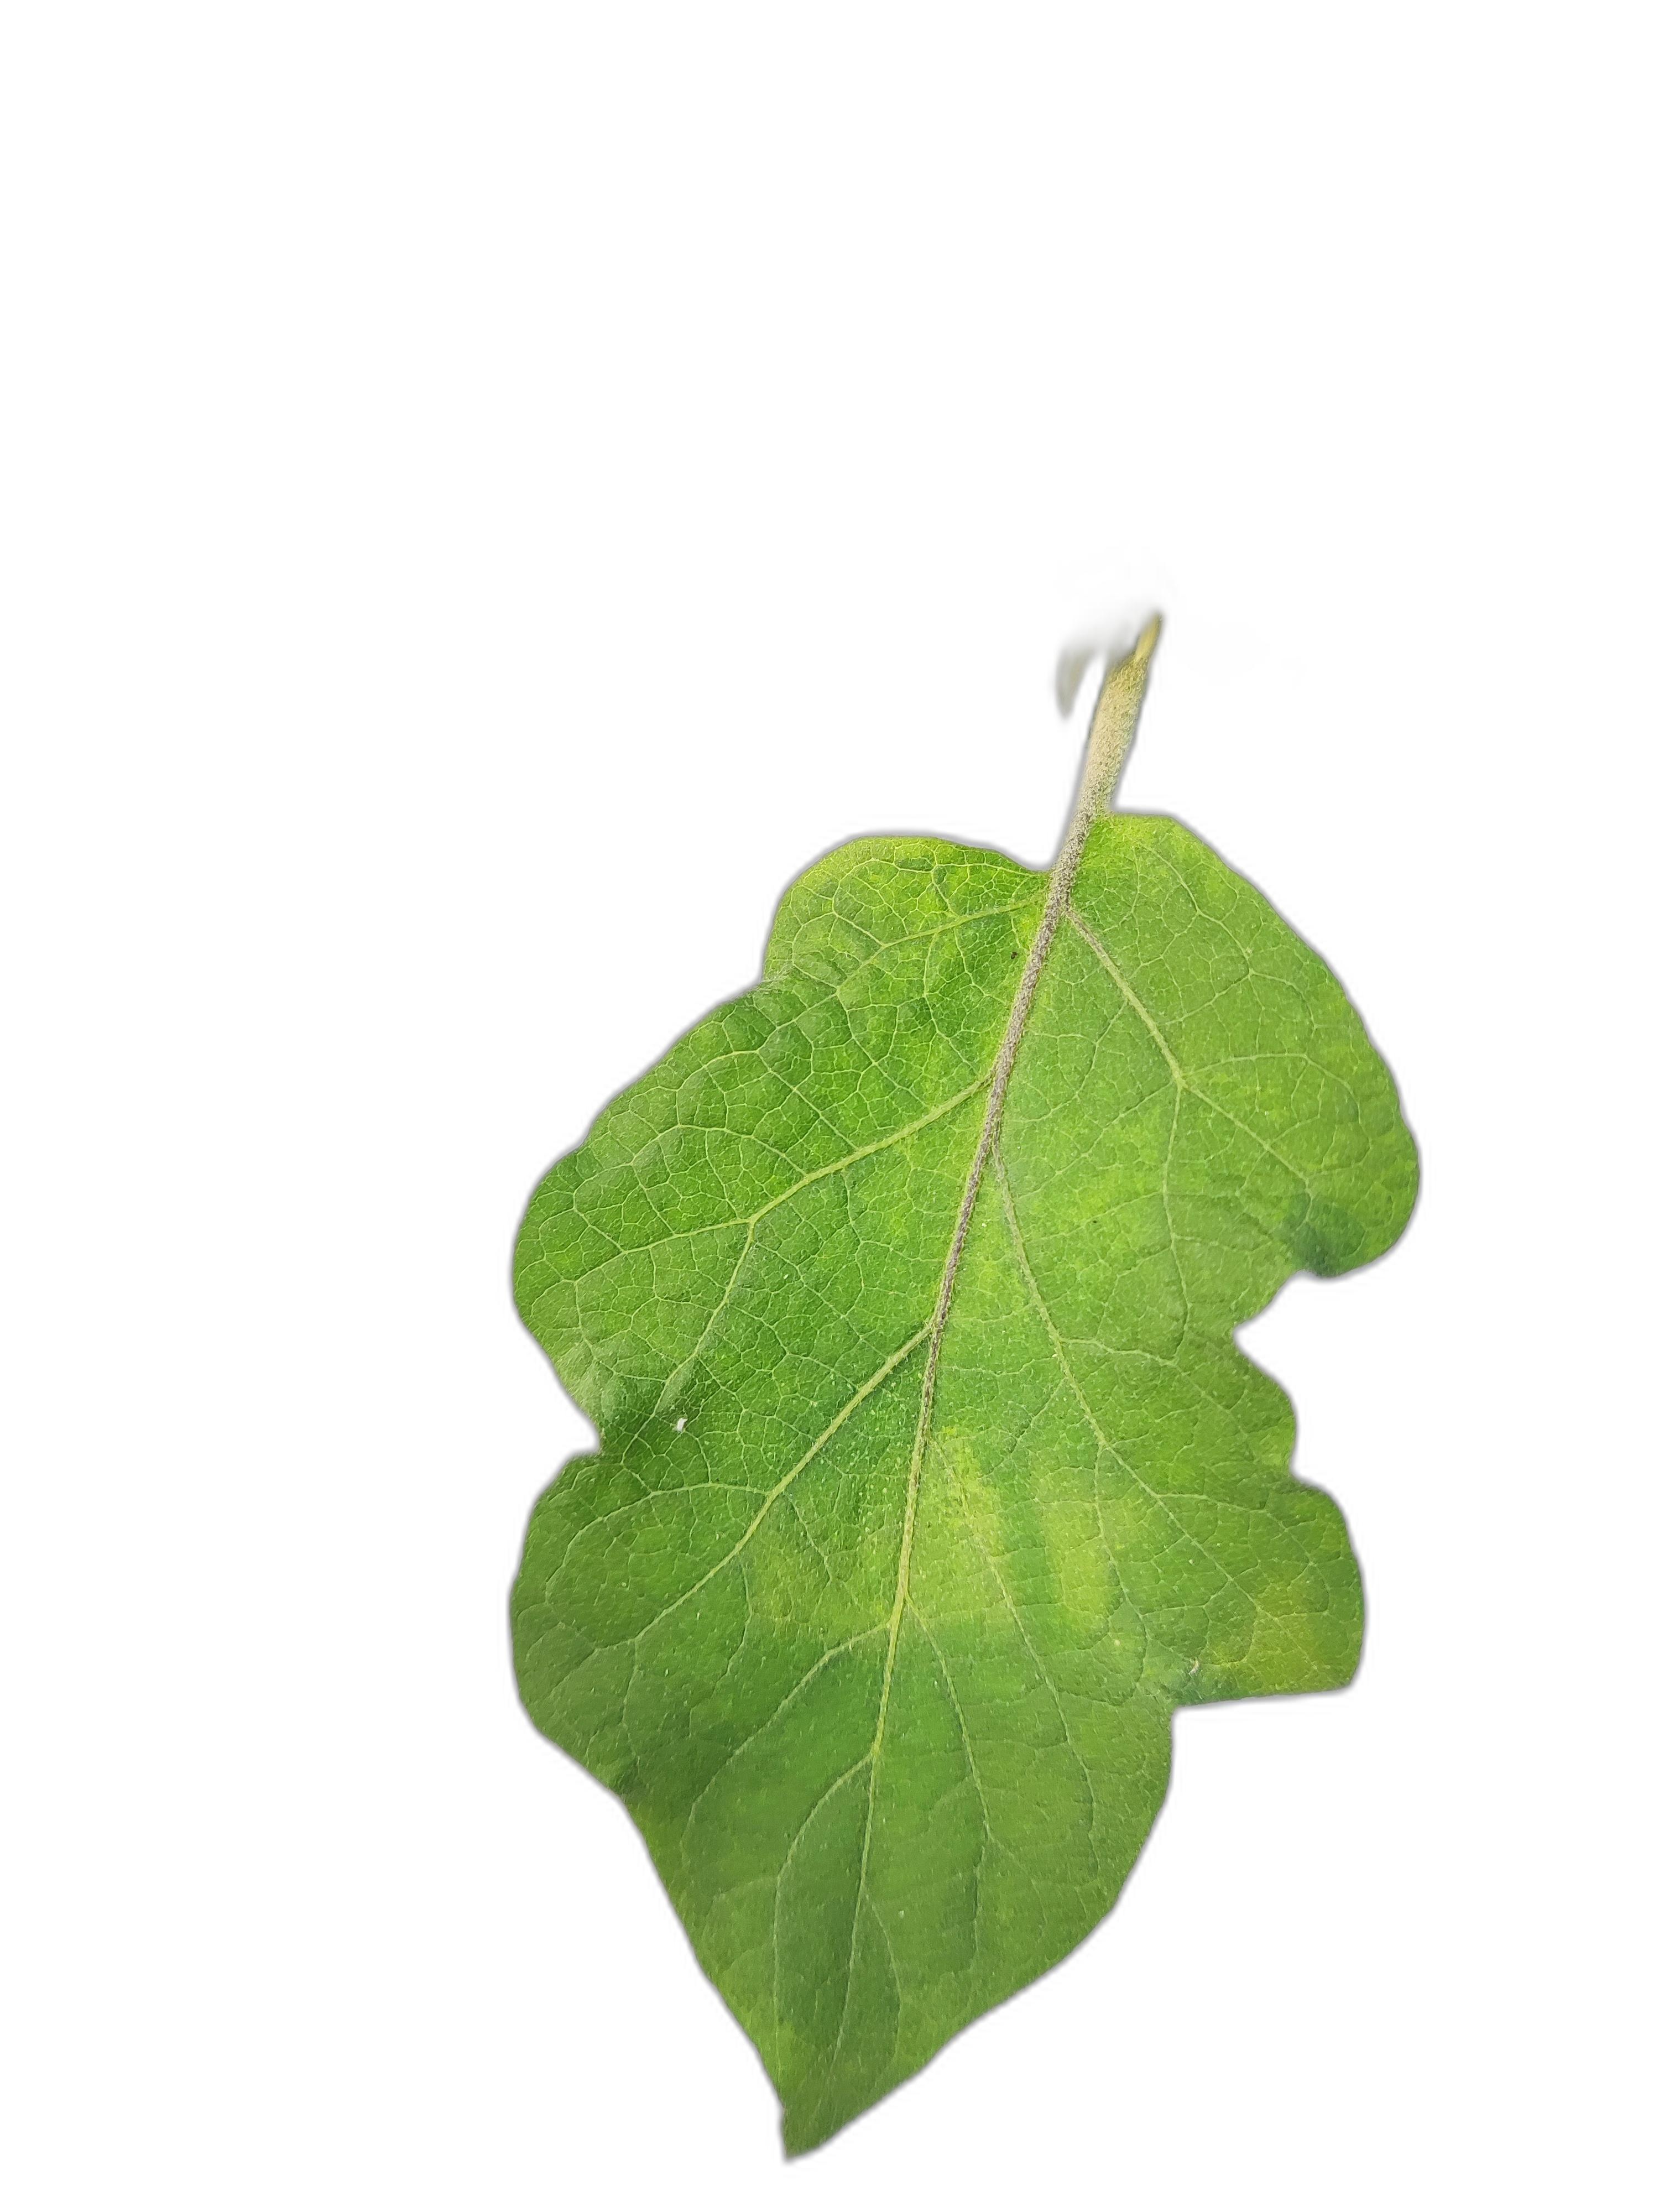
Label: Healthy Leaf